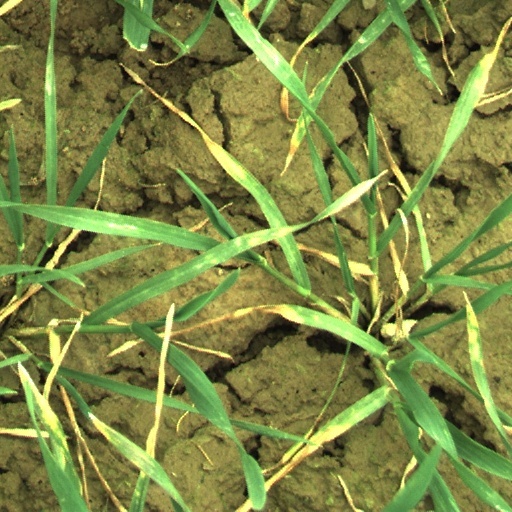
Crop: wheat